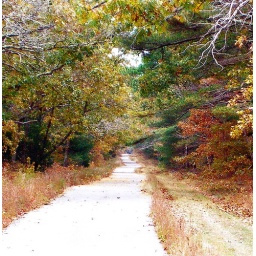
Looking up the bike path next to the logging road in the State Forest. We came to collect fire wood by permit.